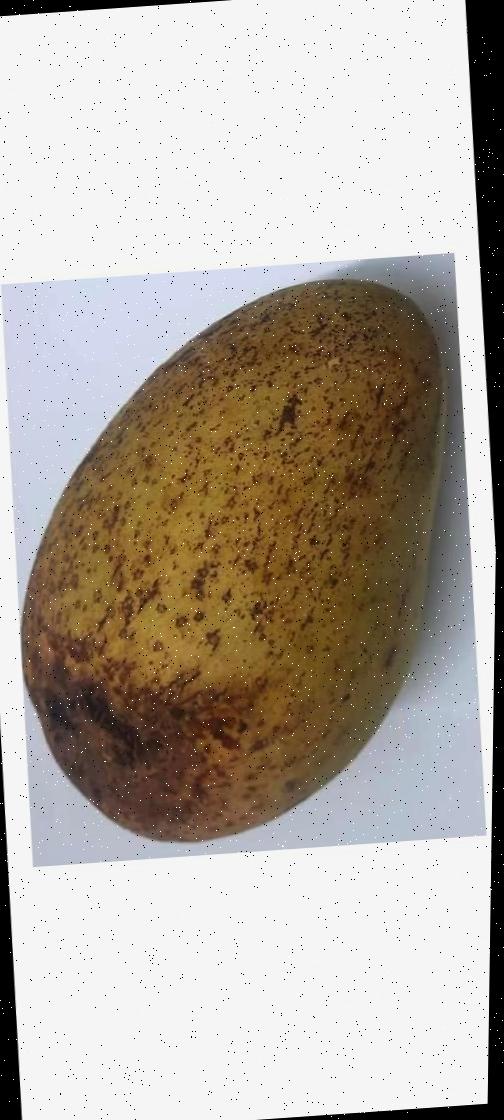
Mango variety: Ashshina Classic